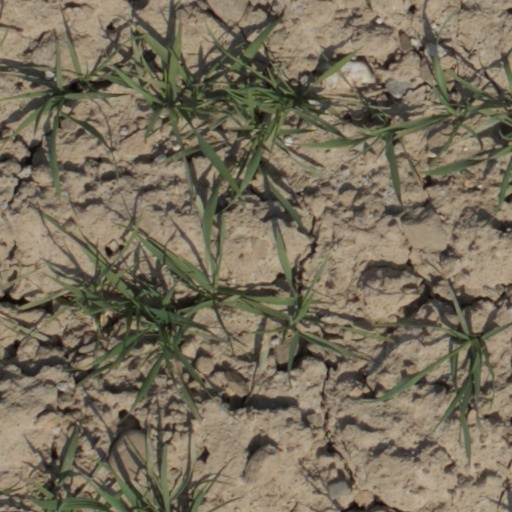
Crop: wheat